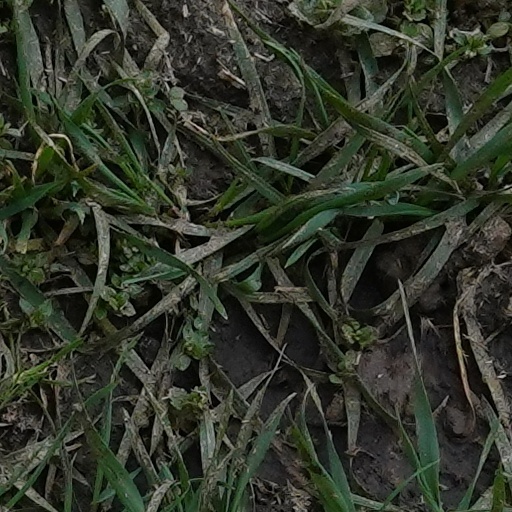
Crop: wheat